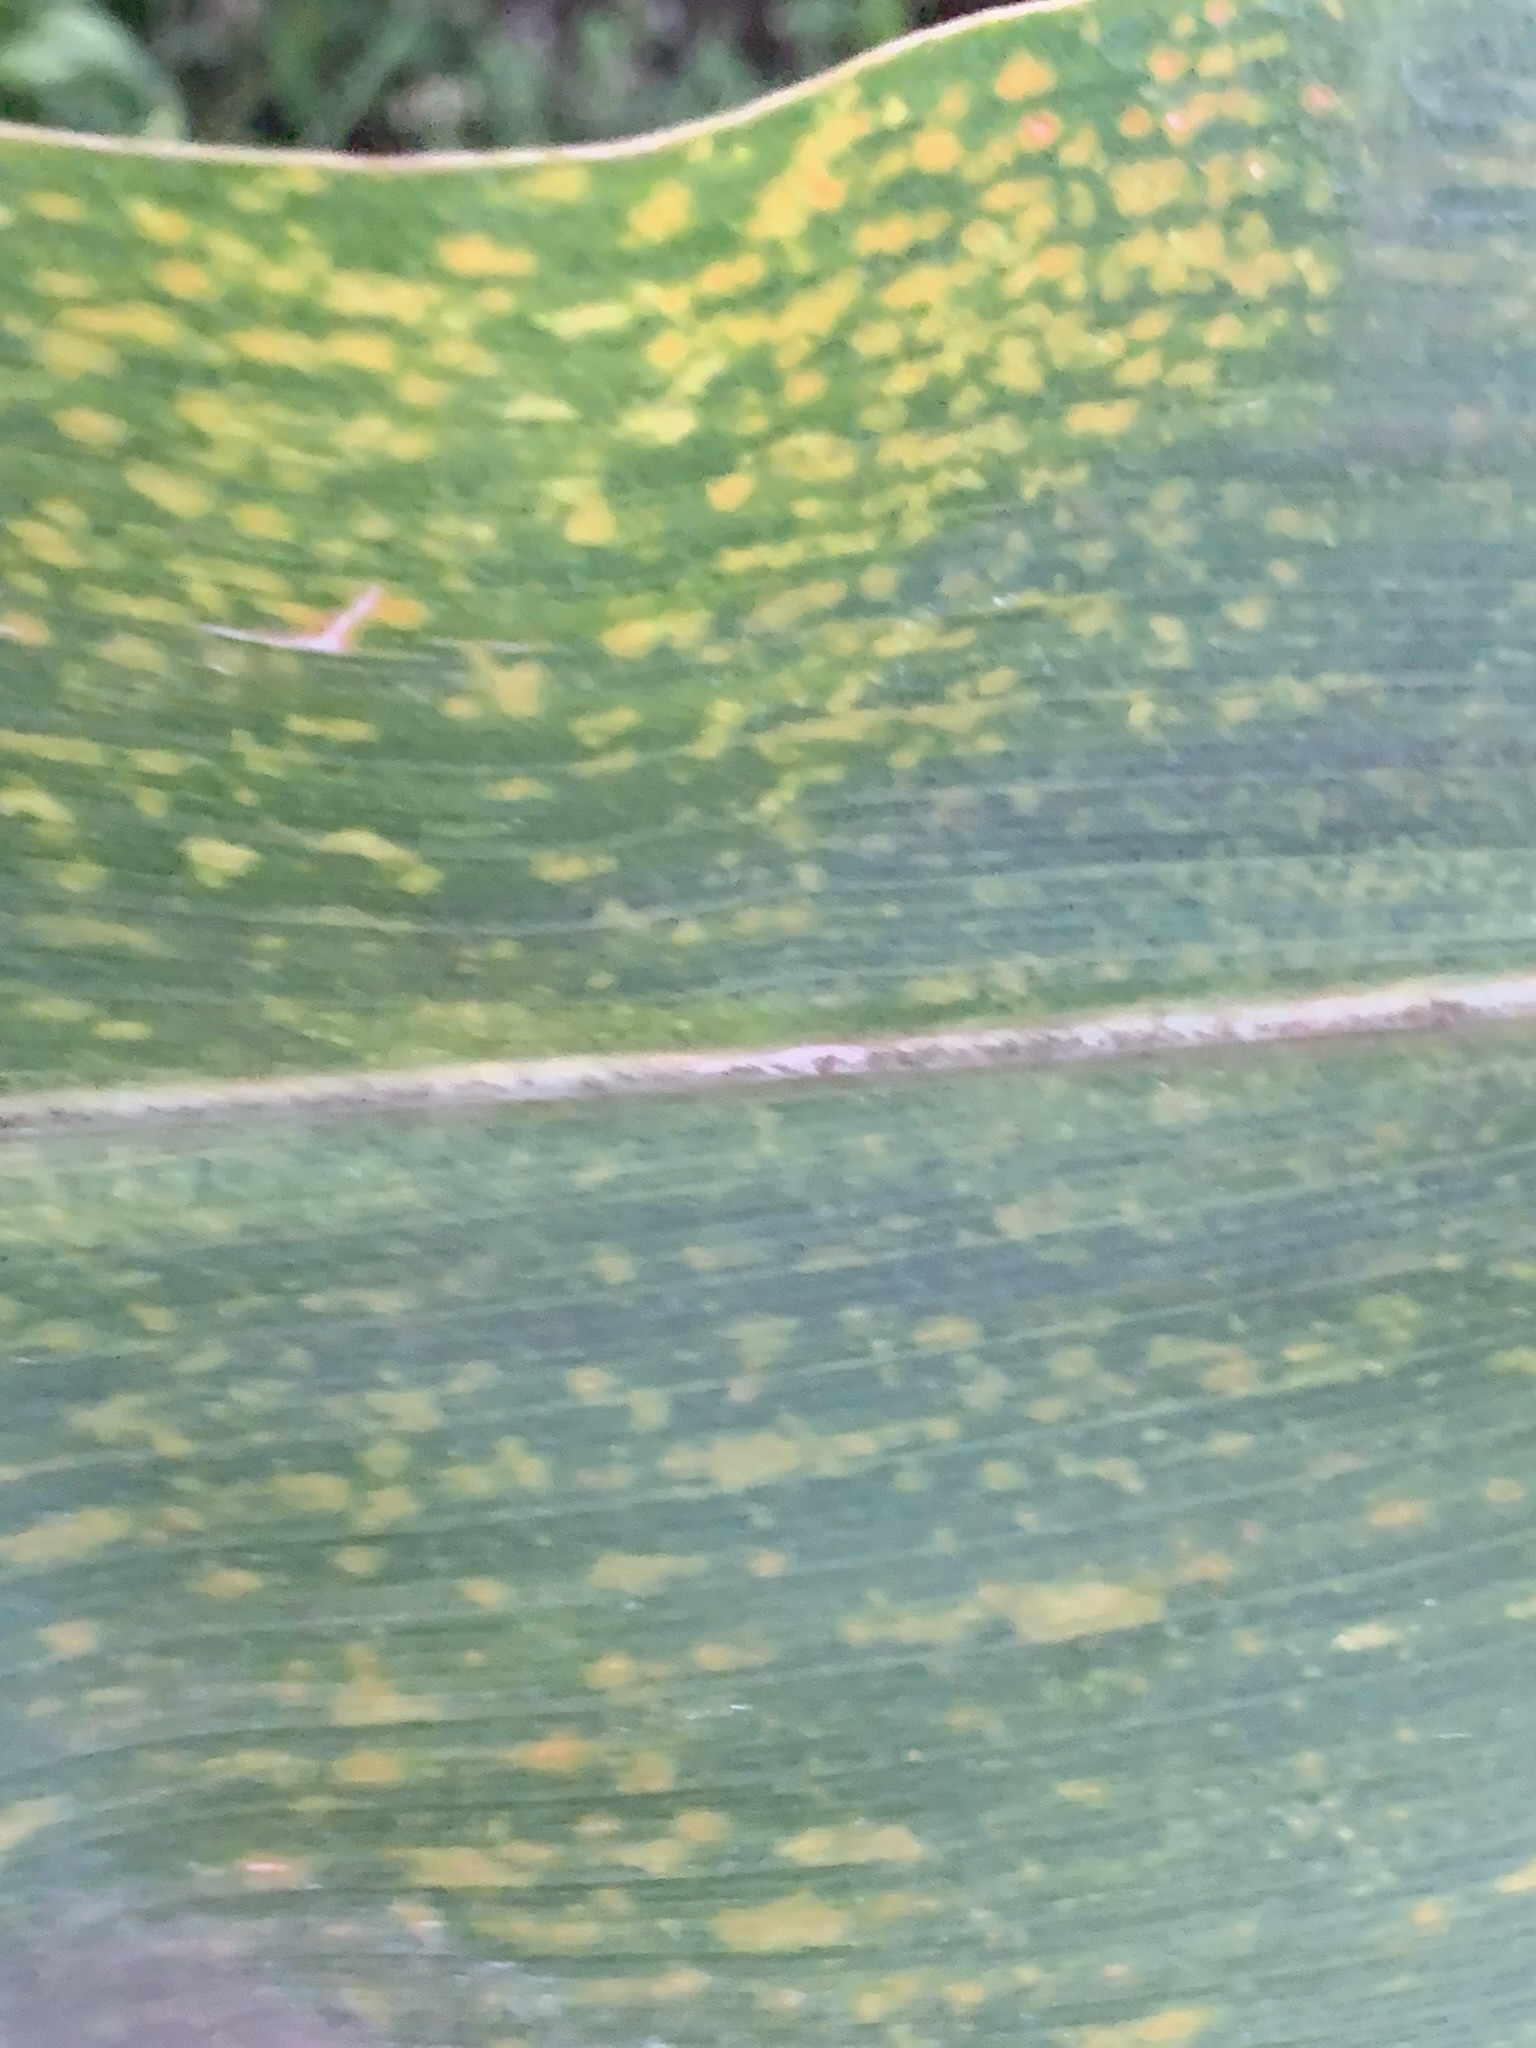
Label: MLN